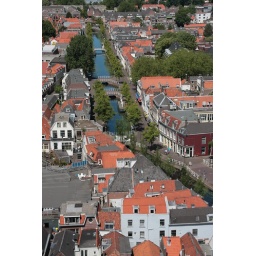
A small canal in Delft, as seen from the clock tower. Vermeer's house was close to it...